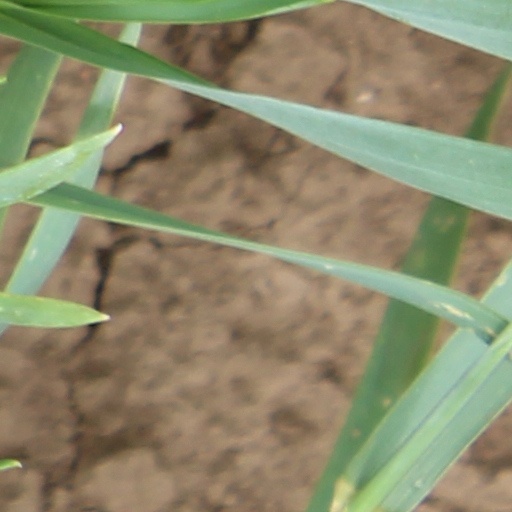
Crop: wheat